Clive Doyle

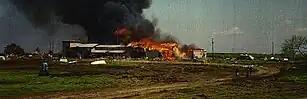
Doyle and three other Branch Davidians walk down the driveway and surrender as the building burns behind them.

Doyle was present in the Mount Carmel Center throughout the Federal Bureau of Investigation (FBI) siege. When the Bureau of Alcohol, Tobacco, and Firearms (ATF) arrived at the Center on 28 February, Doyle returned to his room on the first floor near the cafeteria. From his room, he could hear what David Koresh was telling the ATF agents as they arrived, though he is not sure of who started the fire fight.